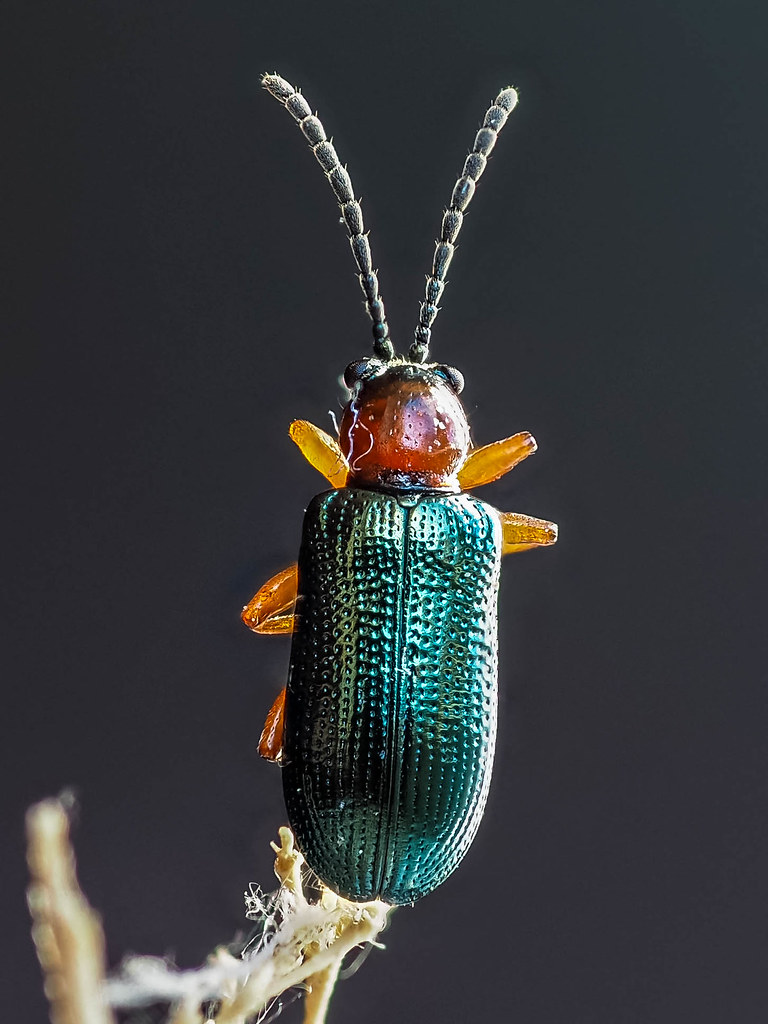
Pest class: cereal_leaf_beetle